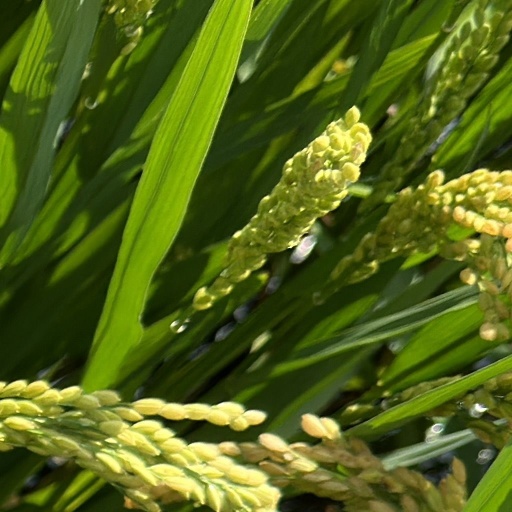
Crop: rice